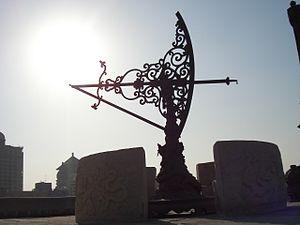
L'observatoire antique de Pékin est un observatoire astronomique pré-télescopique situé à Pékin, en Chine. Les instruments utilisés dans cet antique observatoire construit en 1442 sous la dynastie Ming ont été remplacés ou perfectionnés plus tard sous la dynastie Qing, notamment par le jésuite flamand Ferdinand Verbiest. Ce sont ces instruments que l'on peut voir encore aujourd'hui.